Telescopic fork

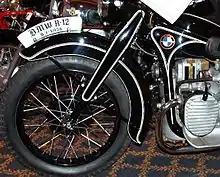
Early oil-damped telescopic fork on a 1939 BMW R12

The first production motorcycles with hydraulically damped telescopic forks were the German BMW R12 and R17 in 1935. However, undamped telescopic forks were used on bikes made by The Scott Motorcycle Company from the beginning of production in 1908, and the Danish Nimbus used them from 1934 on.